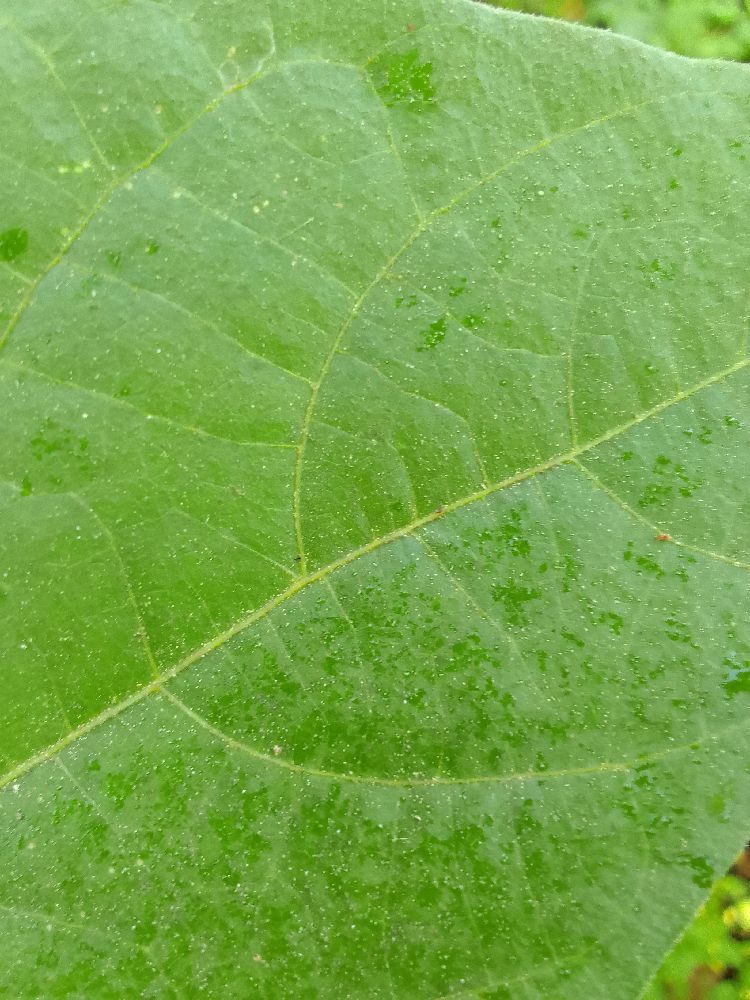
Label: healthy